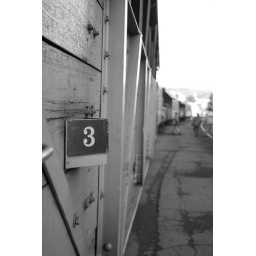
D&amp;amp;SNGRR at the train station in Durango. Number three was my open car